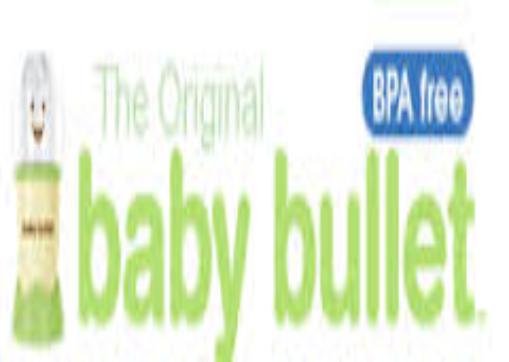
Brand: baby bullet
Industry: Necessities